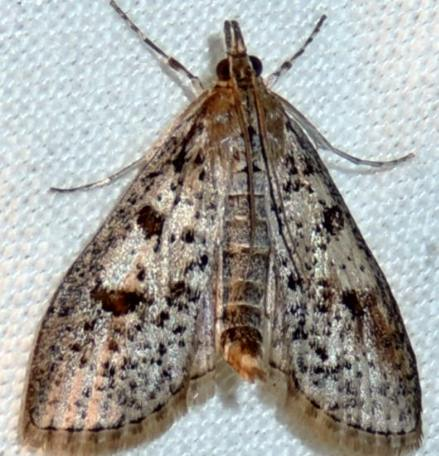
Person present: No